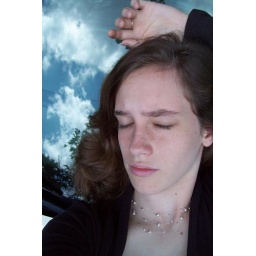
taken on top of a car and the sky is reflected by the front glass